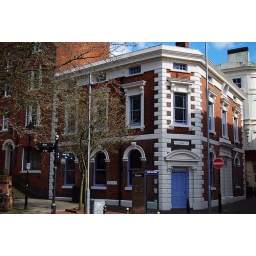
building in wolverhampton city centre bearing a blue plaque, bearing the name of one of the signators of the american decloration of independance